Alexander Korda

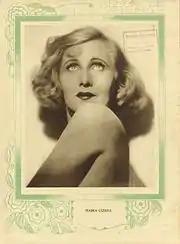
Korda's first wife was the actress María Corda, who starred in many of his silent films in Europe and America.

After leaving Hungary, Korda accepted an invitation from Count Alexander Kolowrat to work for his company Sascha-Film in the Austrian capital Vienna. Korda worked alongside Kolowrat, who had attracted several leading Hungarian and German directors into his employment, on the historical epic "The Prince and the Pauper" (1920). The film was a major international success and inspired Korda with the idea of making "international films" with global box office appeal.